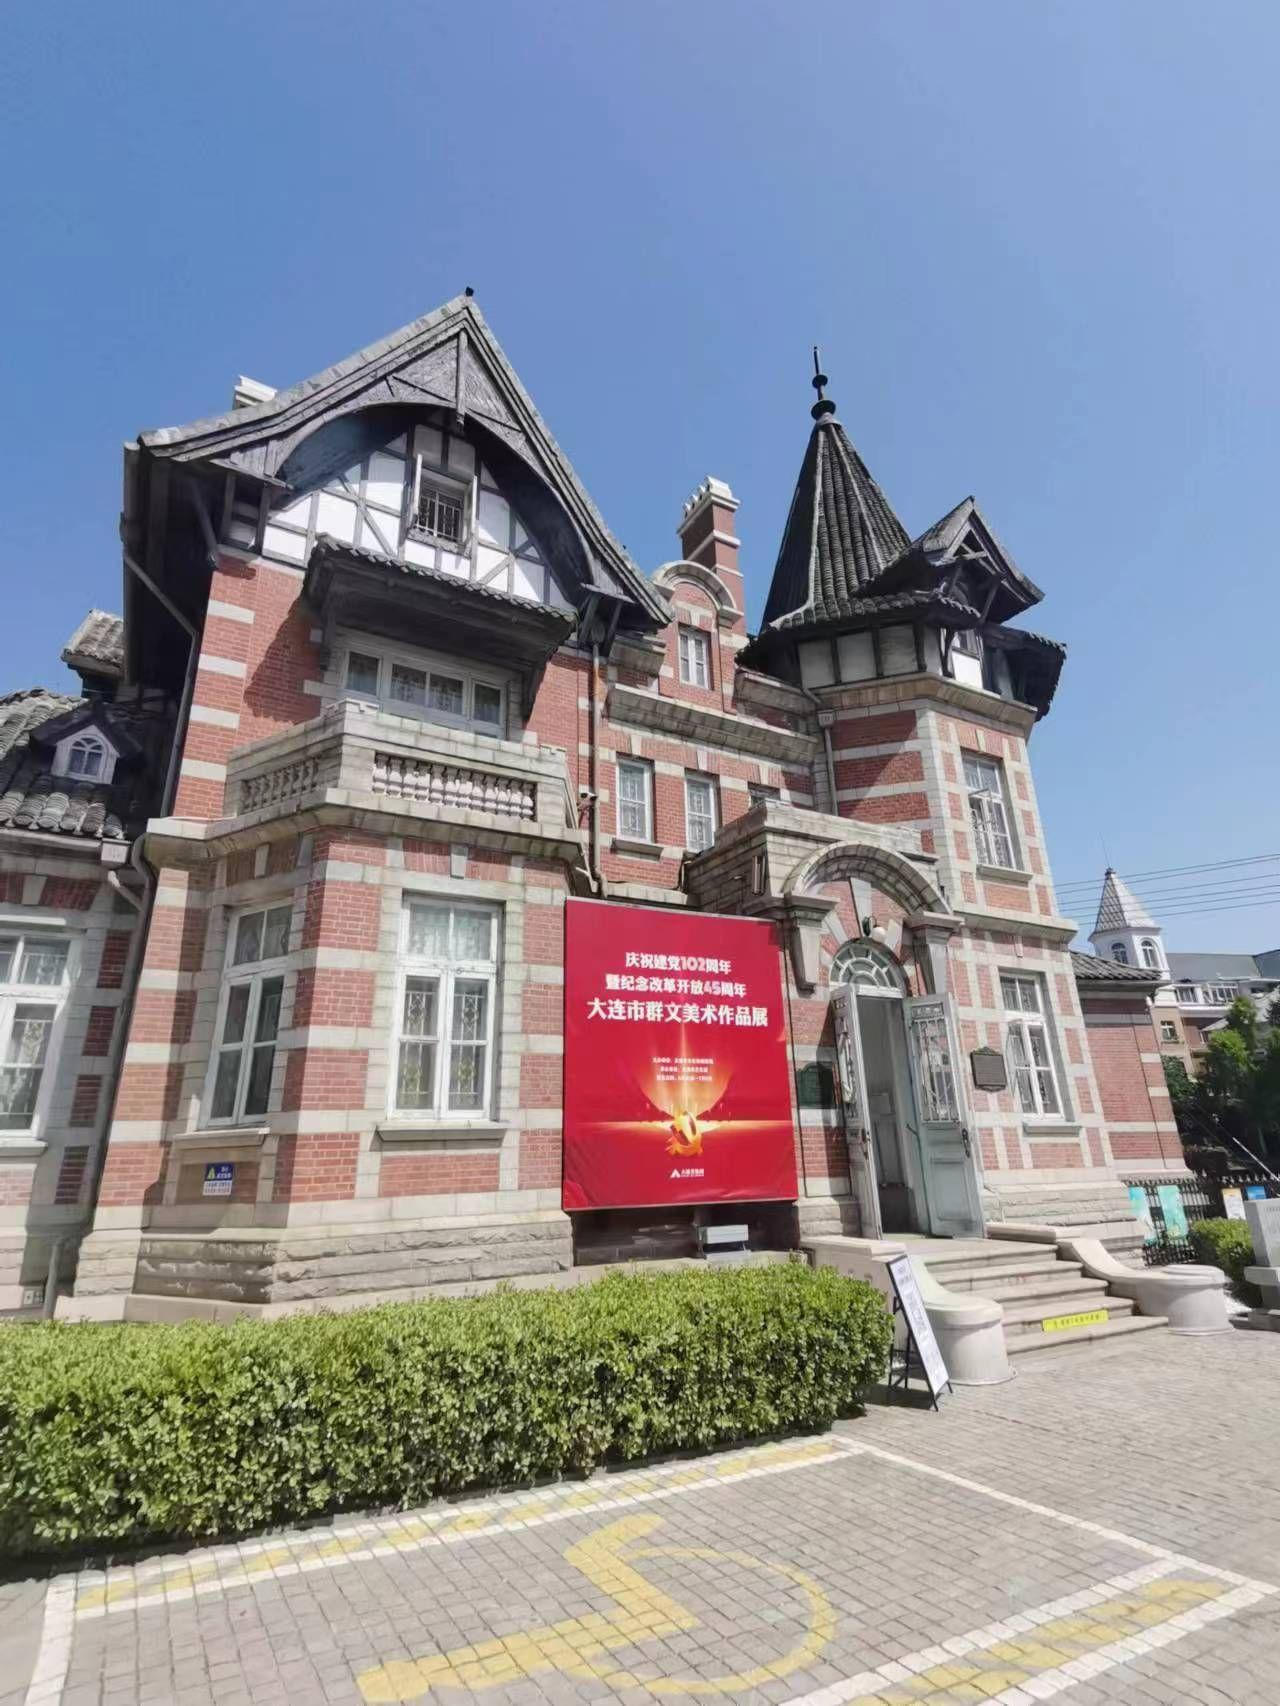
地标名称：大连美术馆
所在城市：大连市·西岗区